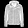
Label: Coat